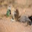
Label: squirrel